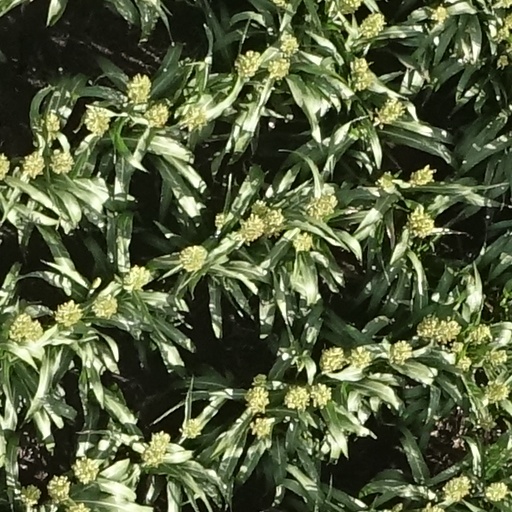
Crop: sorghum